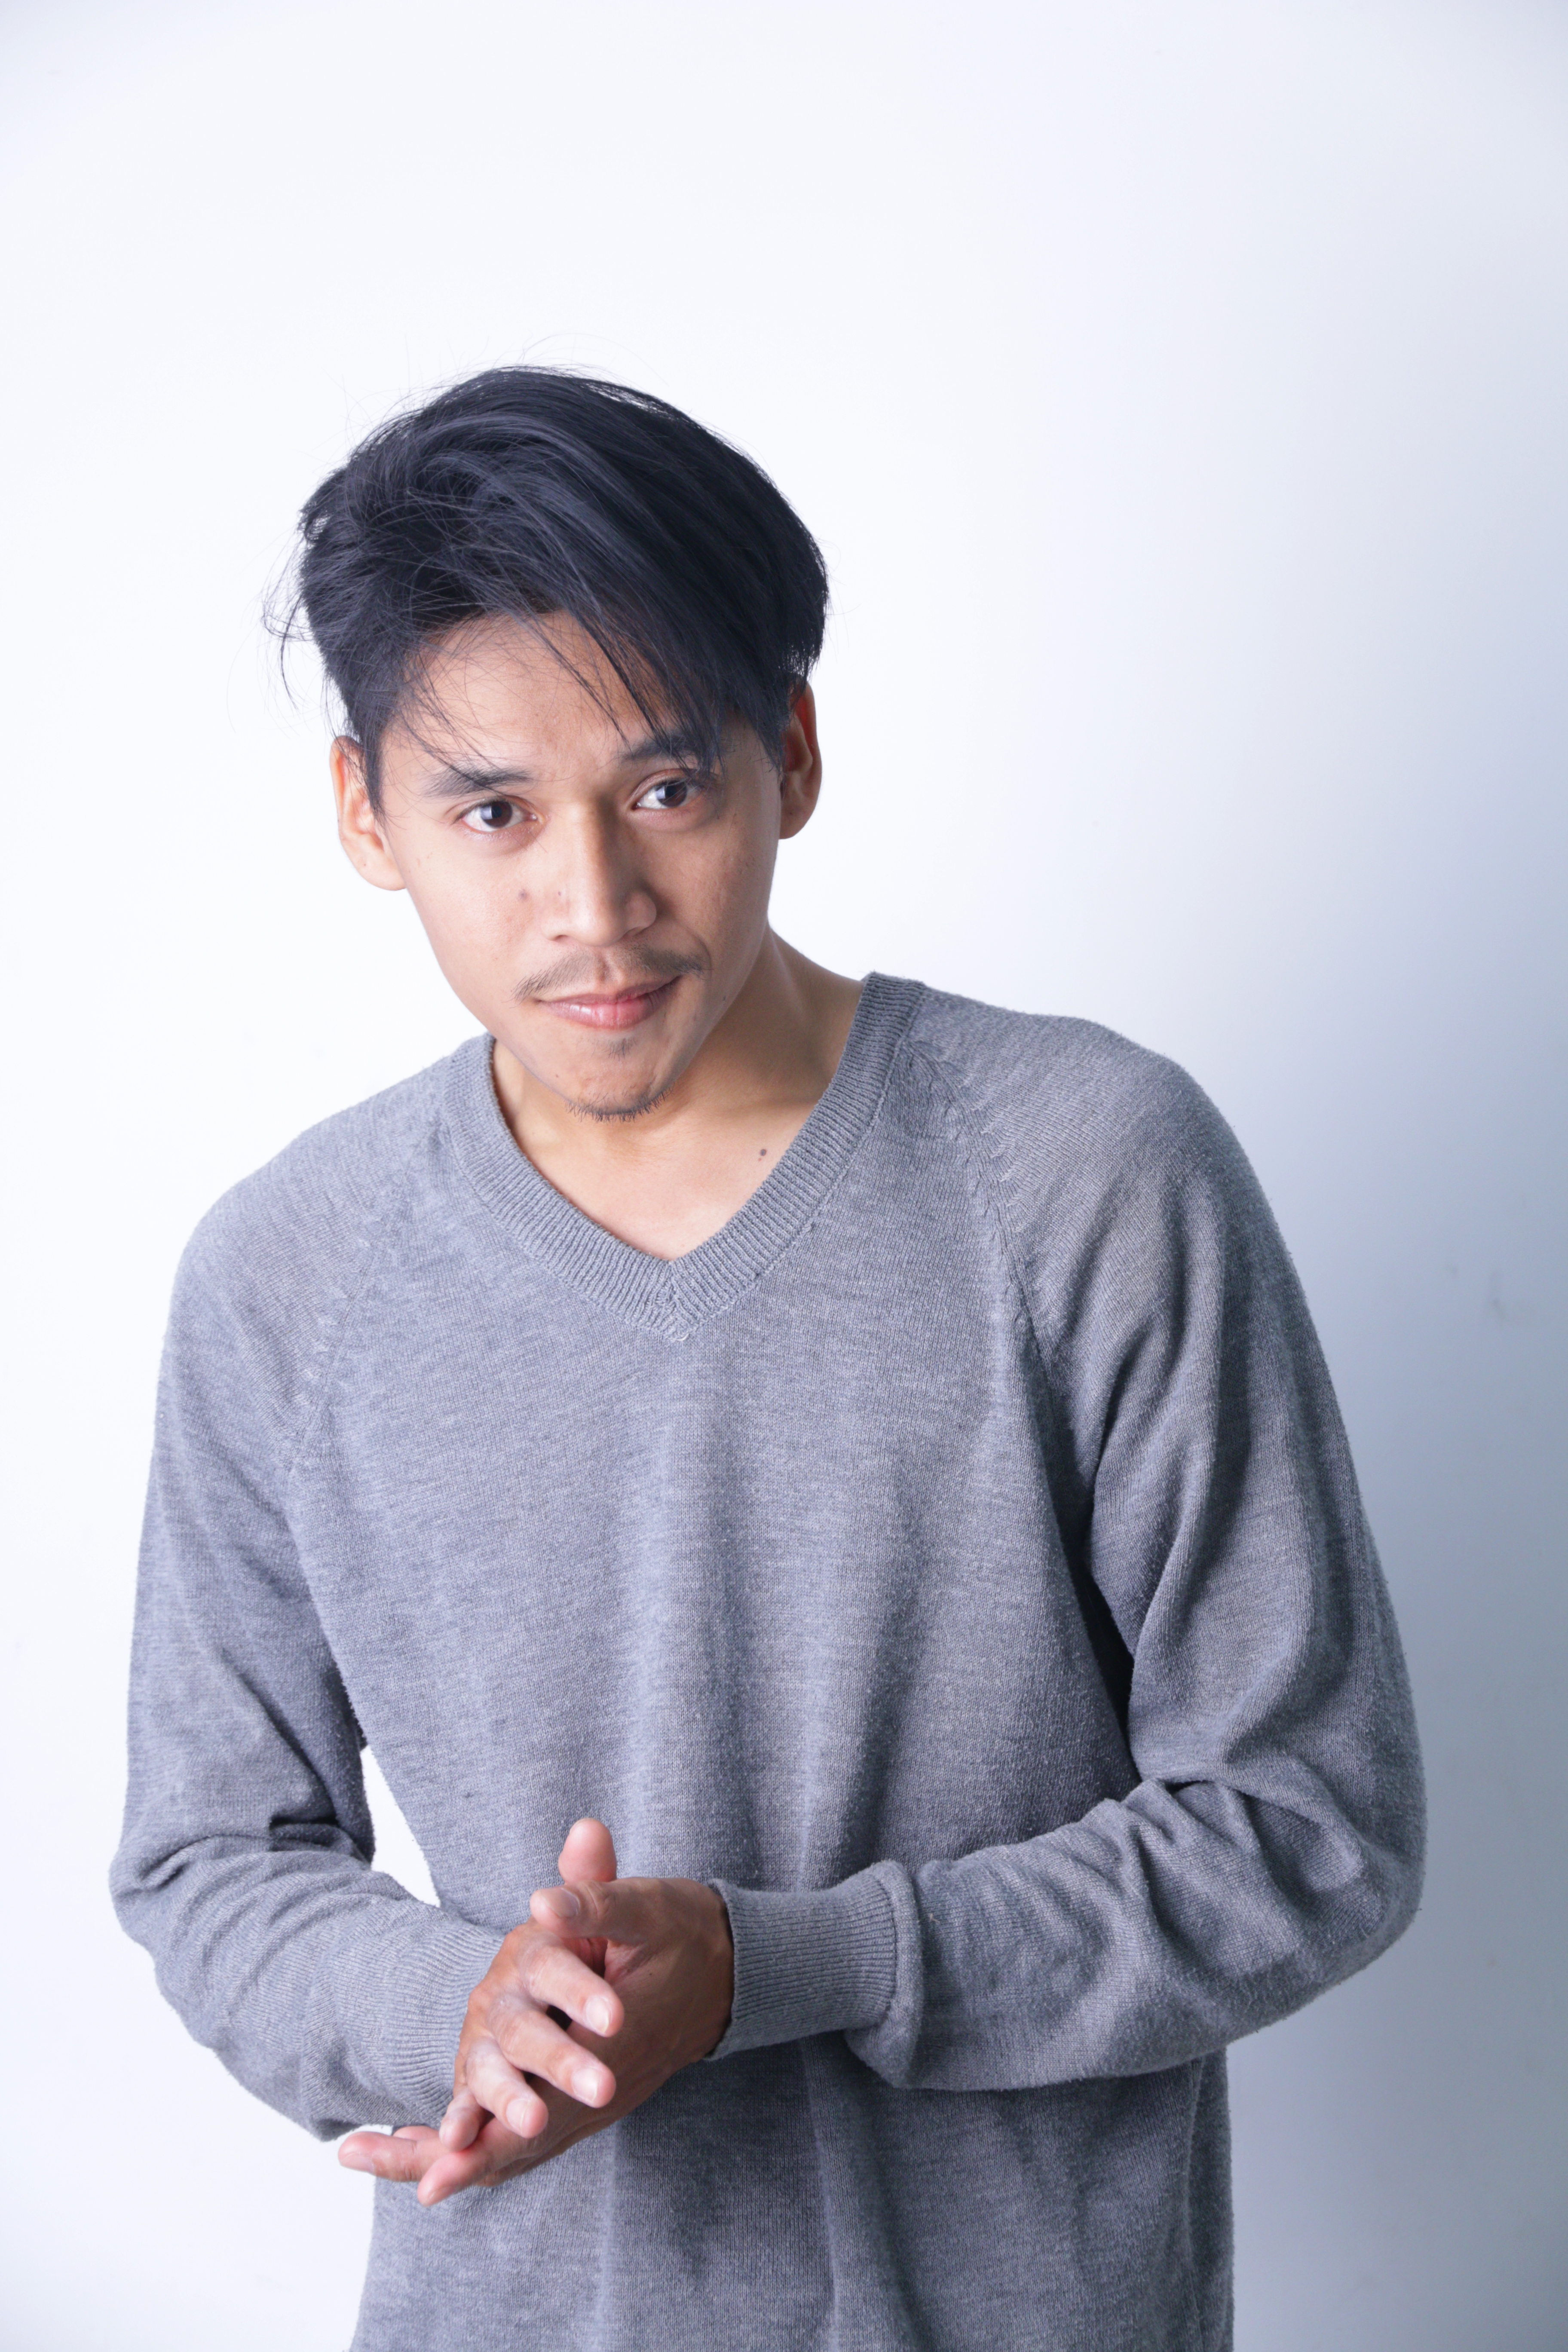
model, man, neck, chin, standing, forehead, arm, outerwear, cool, black hair, photography, gesture, smile, sleeve, photo shoot, top, elbow, t shirt, sweater, white collar worker